Anglerfish

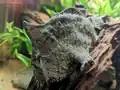
"A. biocellatus" in aquascape

All anglerfish are carnivorous and are thus adapted for the capture of prey. A character shared by all anglerfish suborders is the presence of a "lure" or "bait", unambiguously referred to as the "esca". The esca is the tip of a fin ray, modified from the anterior (foremost) dorsal fin; this fin-ray is often referred to as the "fishing rod" or "fishing line", and is scientifically termed the "illicium". The entire illicial apparatus consists of the illicial pterygiophore (the "base" of the structure), followed by a second short dorsal spine, and tipped with the bone of the illicium which ends with the esca proper; this appendage may slot into a groove that accommodates part or all of the illicial apparatus. Both the esca and illicium are used in tandem to lure prey. The illicium's length is highly variable across species, from not being visible at all in some species, to around 4.9 times SL (over 4 times the length of the rest of the body) in "Gigantactis macronema" (body length ).